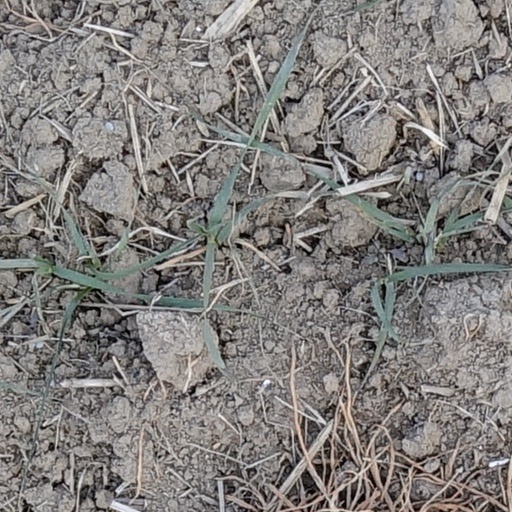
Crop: wheat